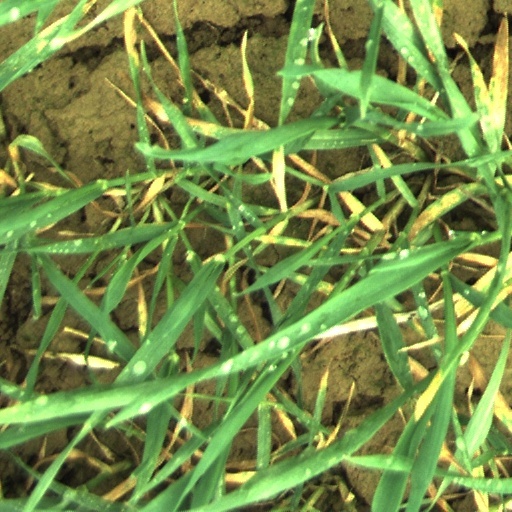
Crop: wheat